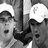
Emotion: neutral